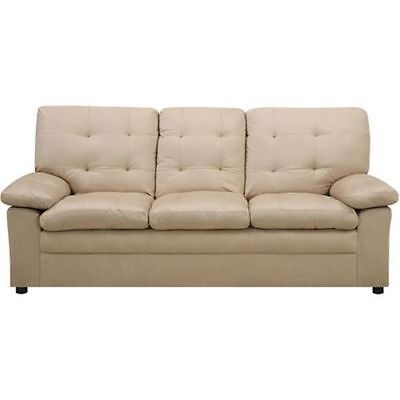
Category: sofa